Sailor tattoos

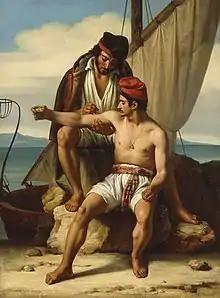
"Le tatouage du matelot" by Constantin Jean Marie Prevost, 1830

To what extent tattooing among European sailors traces back to an indigenous European tattooing tradition, and to what extent it is a product of cultural exchange during the Age of Discovery, is unknown. While "tattoo", from the Polynesian root "tatau," only entered English and other European languages in the late 18th century, European sailors have practiced tattooing since at least the 16th century.